Mycenaean Greece

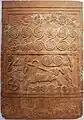

Scholars have proposed different theories on the origins of the Mycenaeans. According to one theory, Mycenaean civilization reflected the exogenous imposition of archaic Indo-Europeans from the Eurasian steppe onto the pre-Mycenaean local population. An issue with this theory, however, is the very tenuous material and cultural relationship between Aegean and northern steppe populations during the Bronze Age. Another theory proposes that Mycenaean culture in Greece dates back to circa 3000 BC with Indo-European migrants entering a mainly-depopulated area; other hypotheses argue for a date as early as the seventh millennium BC (with the spread of agriculture) and as late as 1600 BC (with the spread of chariot technology). In a 2017 genetic study conducted by Lazaridis et al., "the Minoans and Mycenaeans were genetically similar, [but] the Mycenaeans differed from Minoans in deriving additional ancestry from an ultimate source related to the hunter–gatherers of eastern Europe and Siberia, introduced via a proximal source related to the inhabitants of either the Eurasian steppe or Armenia." However, Lazaridis et al. admit that their research "does not settle th[e] debate" on Mycenaean origins. Historian Bernard Sergent notes that archaeology alone is not able to solve the issue and that the majority of Hellenists believed Mycenaeans spoke a non-Indo-European Minoan language before Linear B was deciphered in 1952.